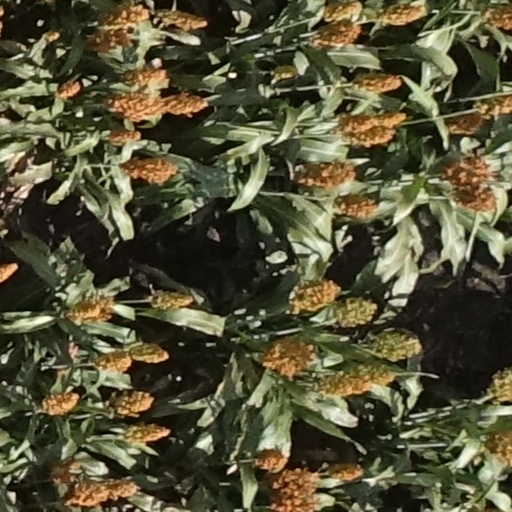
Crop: sorghum